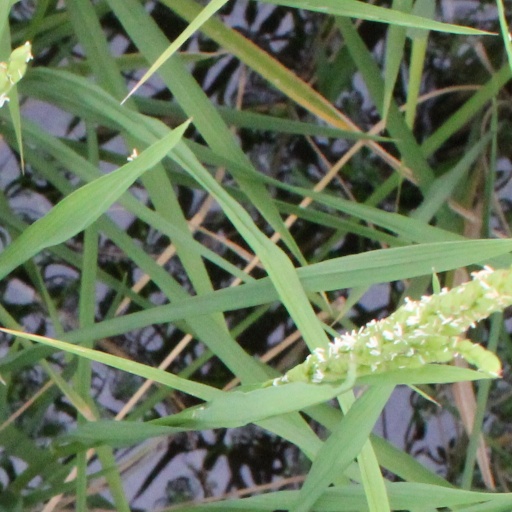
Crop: rice